Myrskylä

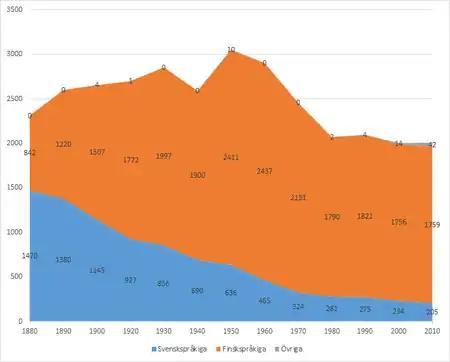
Demo-linguistic evolution in Myrskylä municipality in the period 1880–2010.In orange: Number of Finnish speakers.In blue: Number Swedish speakers. In grey: Number of people with another native language.

Myrskylä is the birthplace of former Olympic track champion Lasse Virén. The educational department takes part in Lifelong Learning Programme 2007–2013 in Finland.